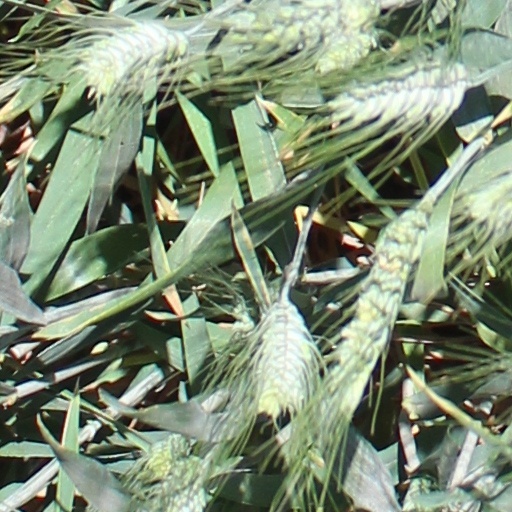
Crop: wheat